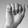
ASL letter: A